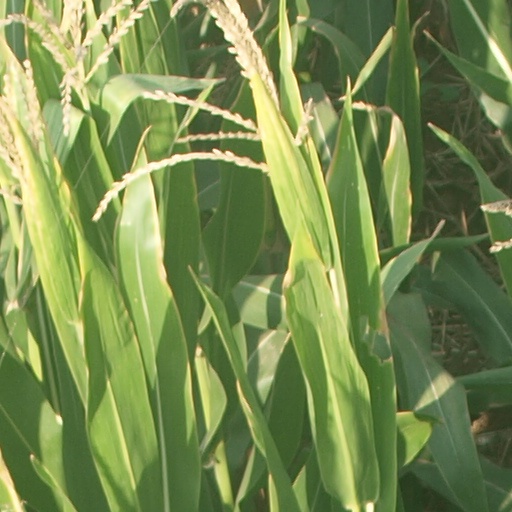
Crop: maize; corn